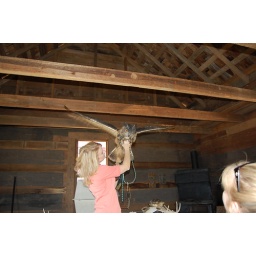
Marianne with her Eagle Owl. This one is a female but she also owns a male in Wetumpka, AL.